Clear red water

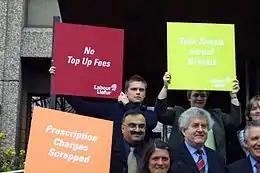
Rhodri Morgan and Welsh Labour supporters campaign against NHS prescription charges and university top-up fees. These have been supported by UK Labour in England but opposed by Welsh Labour in Wales as part of its clear red water strategy.

In Welsh politics, the term clear red water refers to the Welsh Labour strategy of distancing itself from the UK Labour Party and adopting both more progressive and more distinctly Welsh policies. The strategy was first formulated in the early 2000s, with the Rhodri Morgan-led Welsh government using it to distinguish itself from Tony Blair's centrist New Labour project. The term itself is credited to Mark Drakeford MS, Morgan's special adviser at the time.